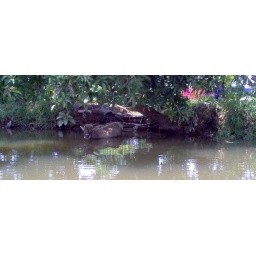
too lazy .... having a chill out .... seen is a cow chilling in the lake .....